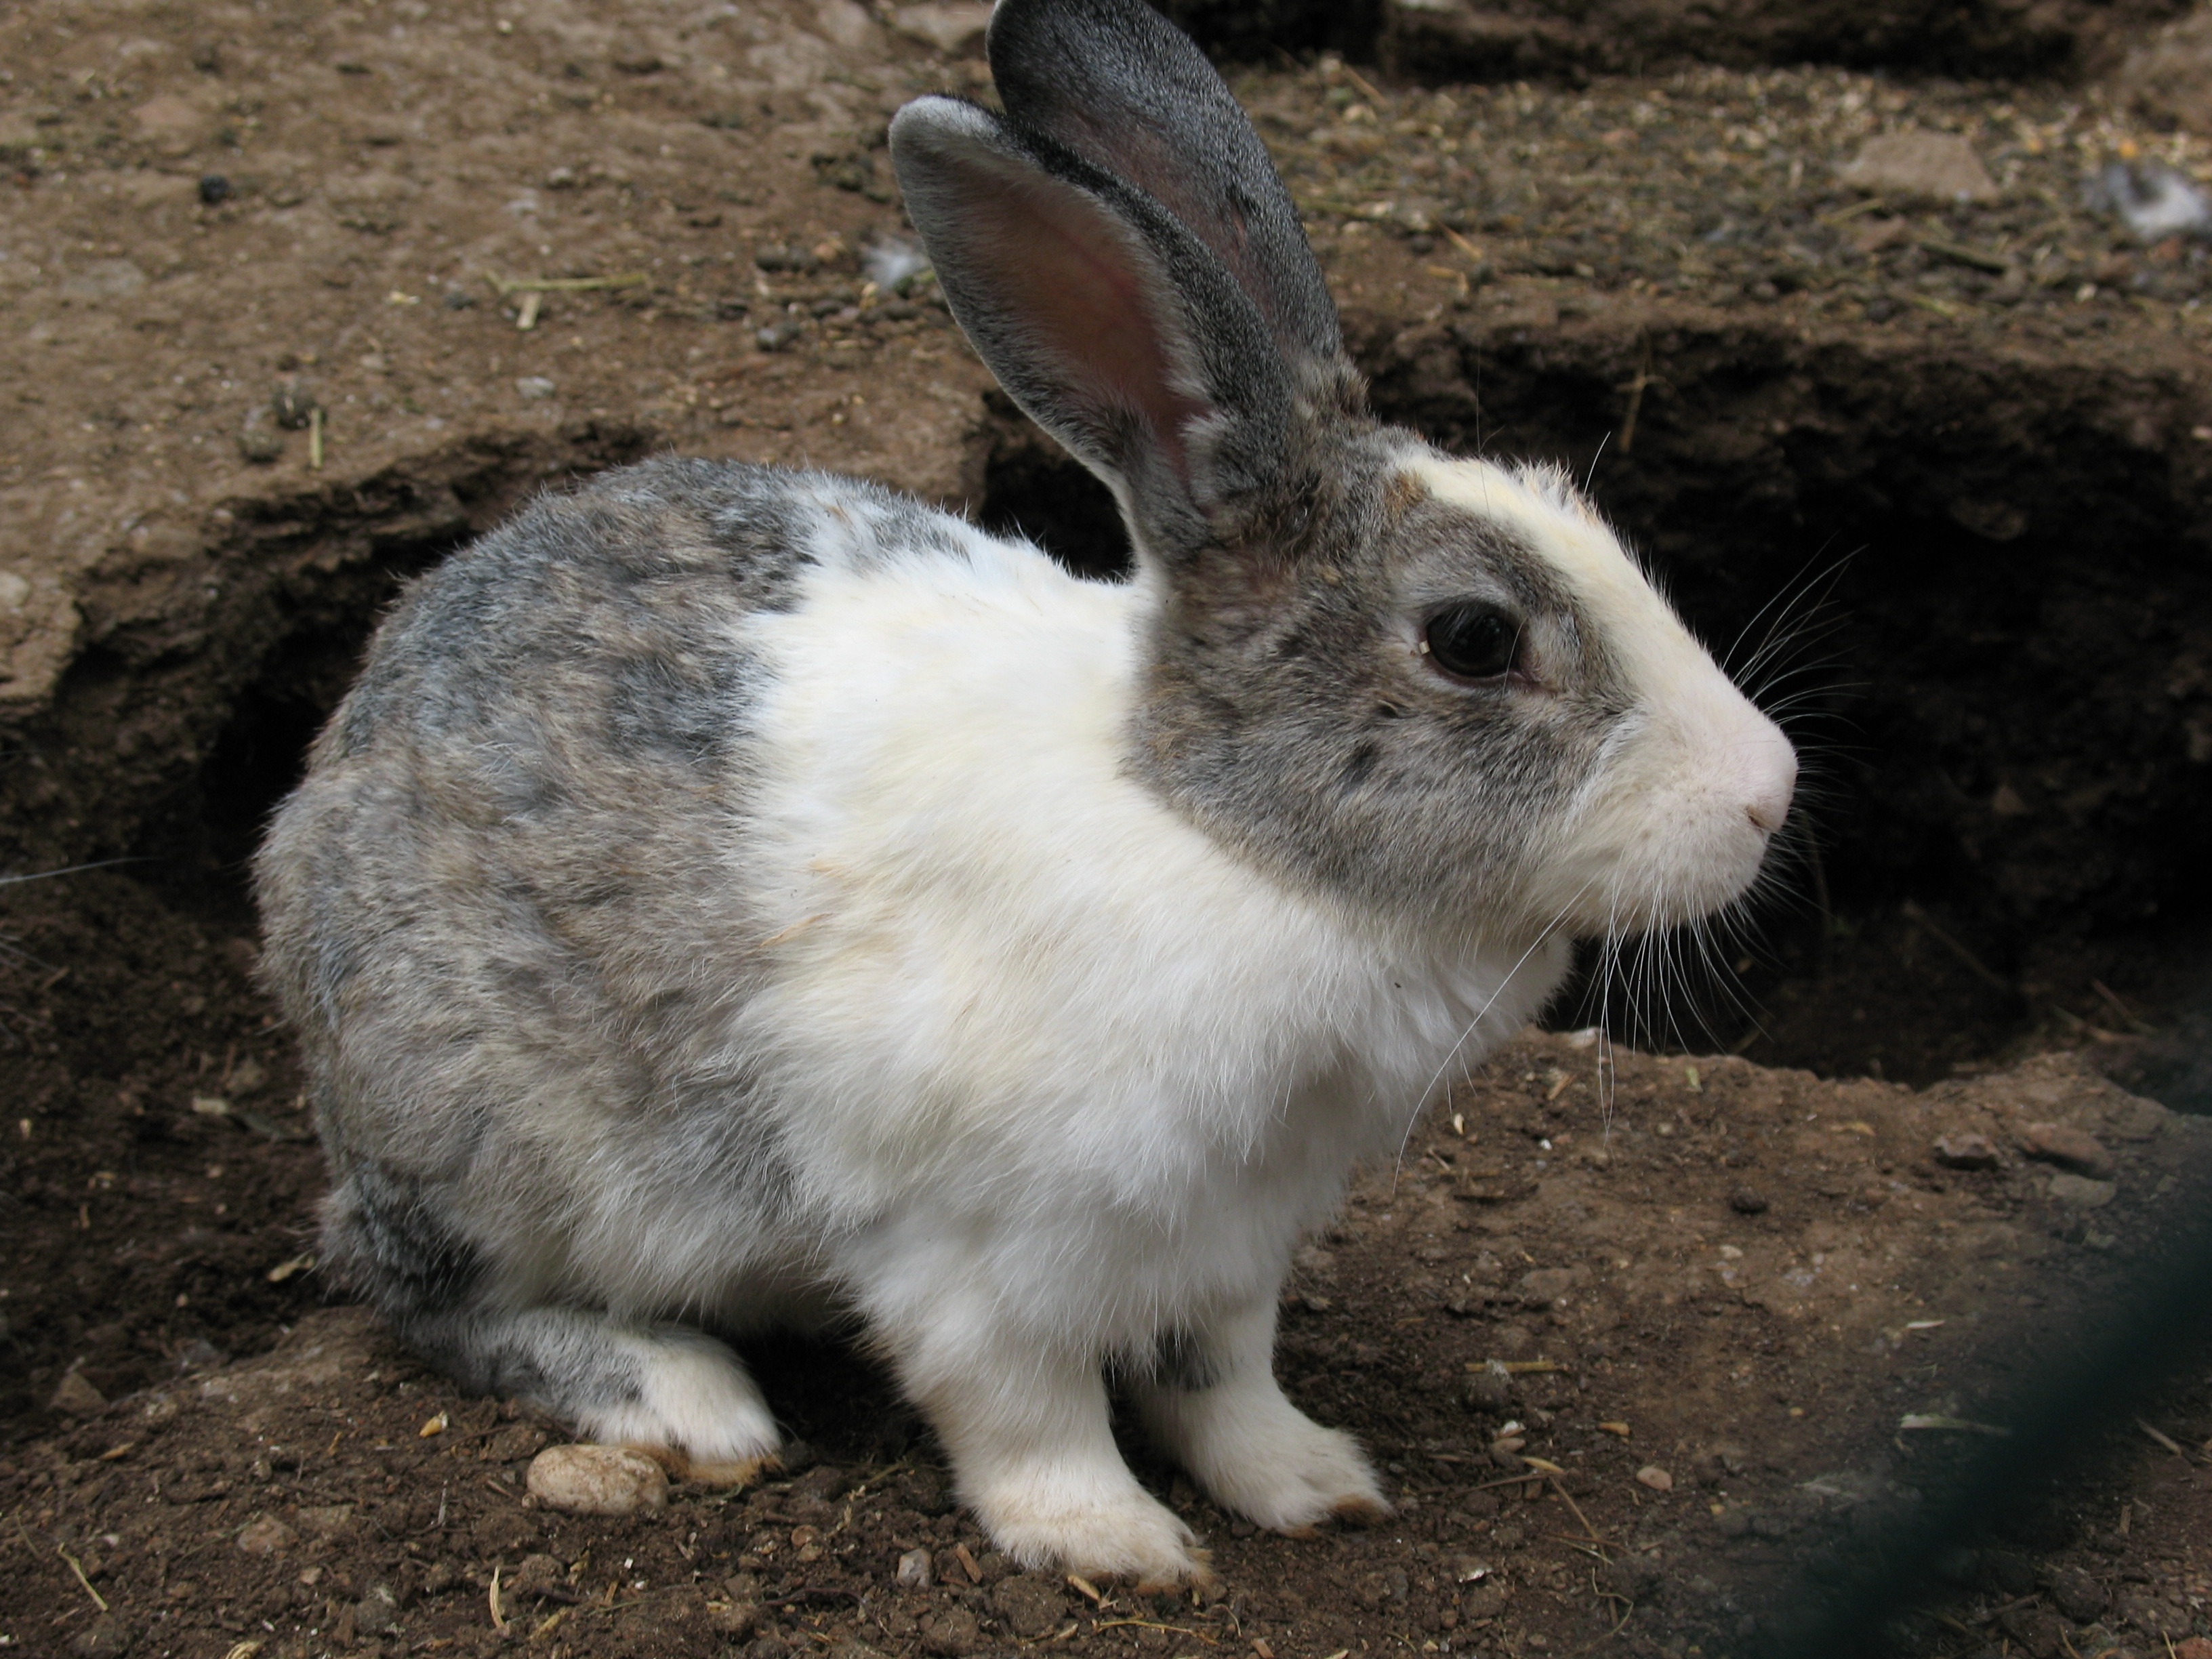
nature, animal, cute, mammal, fauna, rabbit, hare, whiskers, vertebrate, domestic rabbit, rabits and hares